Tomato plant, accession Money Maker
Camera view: tilt-top (135 deg); turntable rotation: 210 degrees
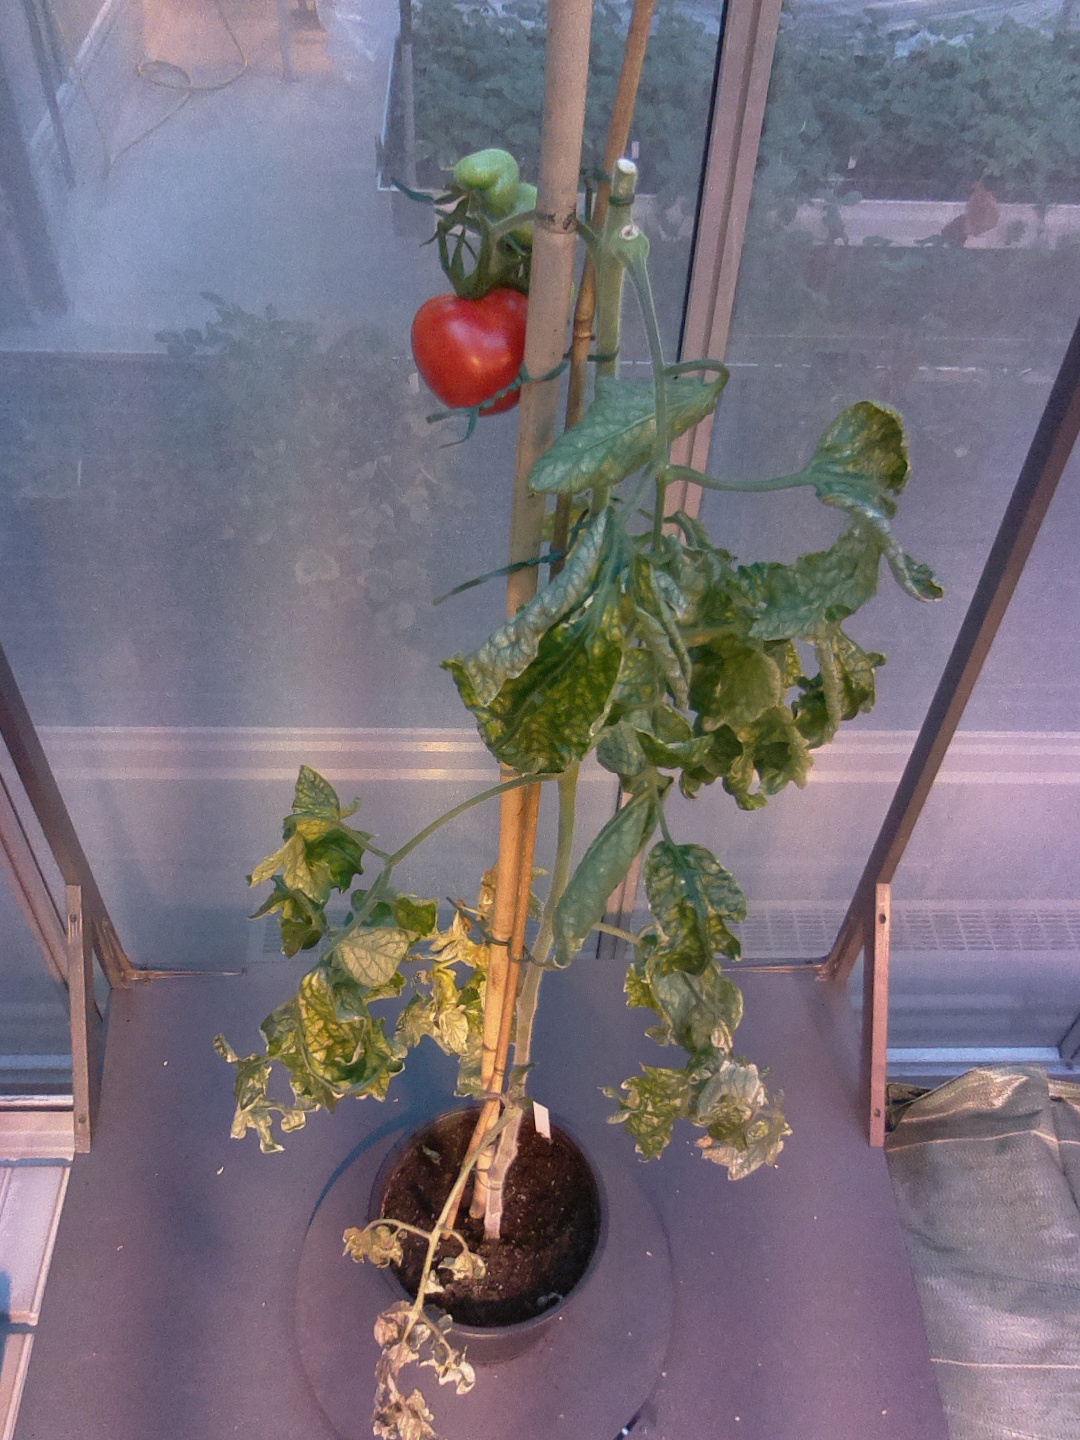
BBCH growth stage 80: fruits start showing typical ripe color (orange -> red)